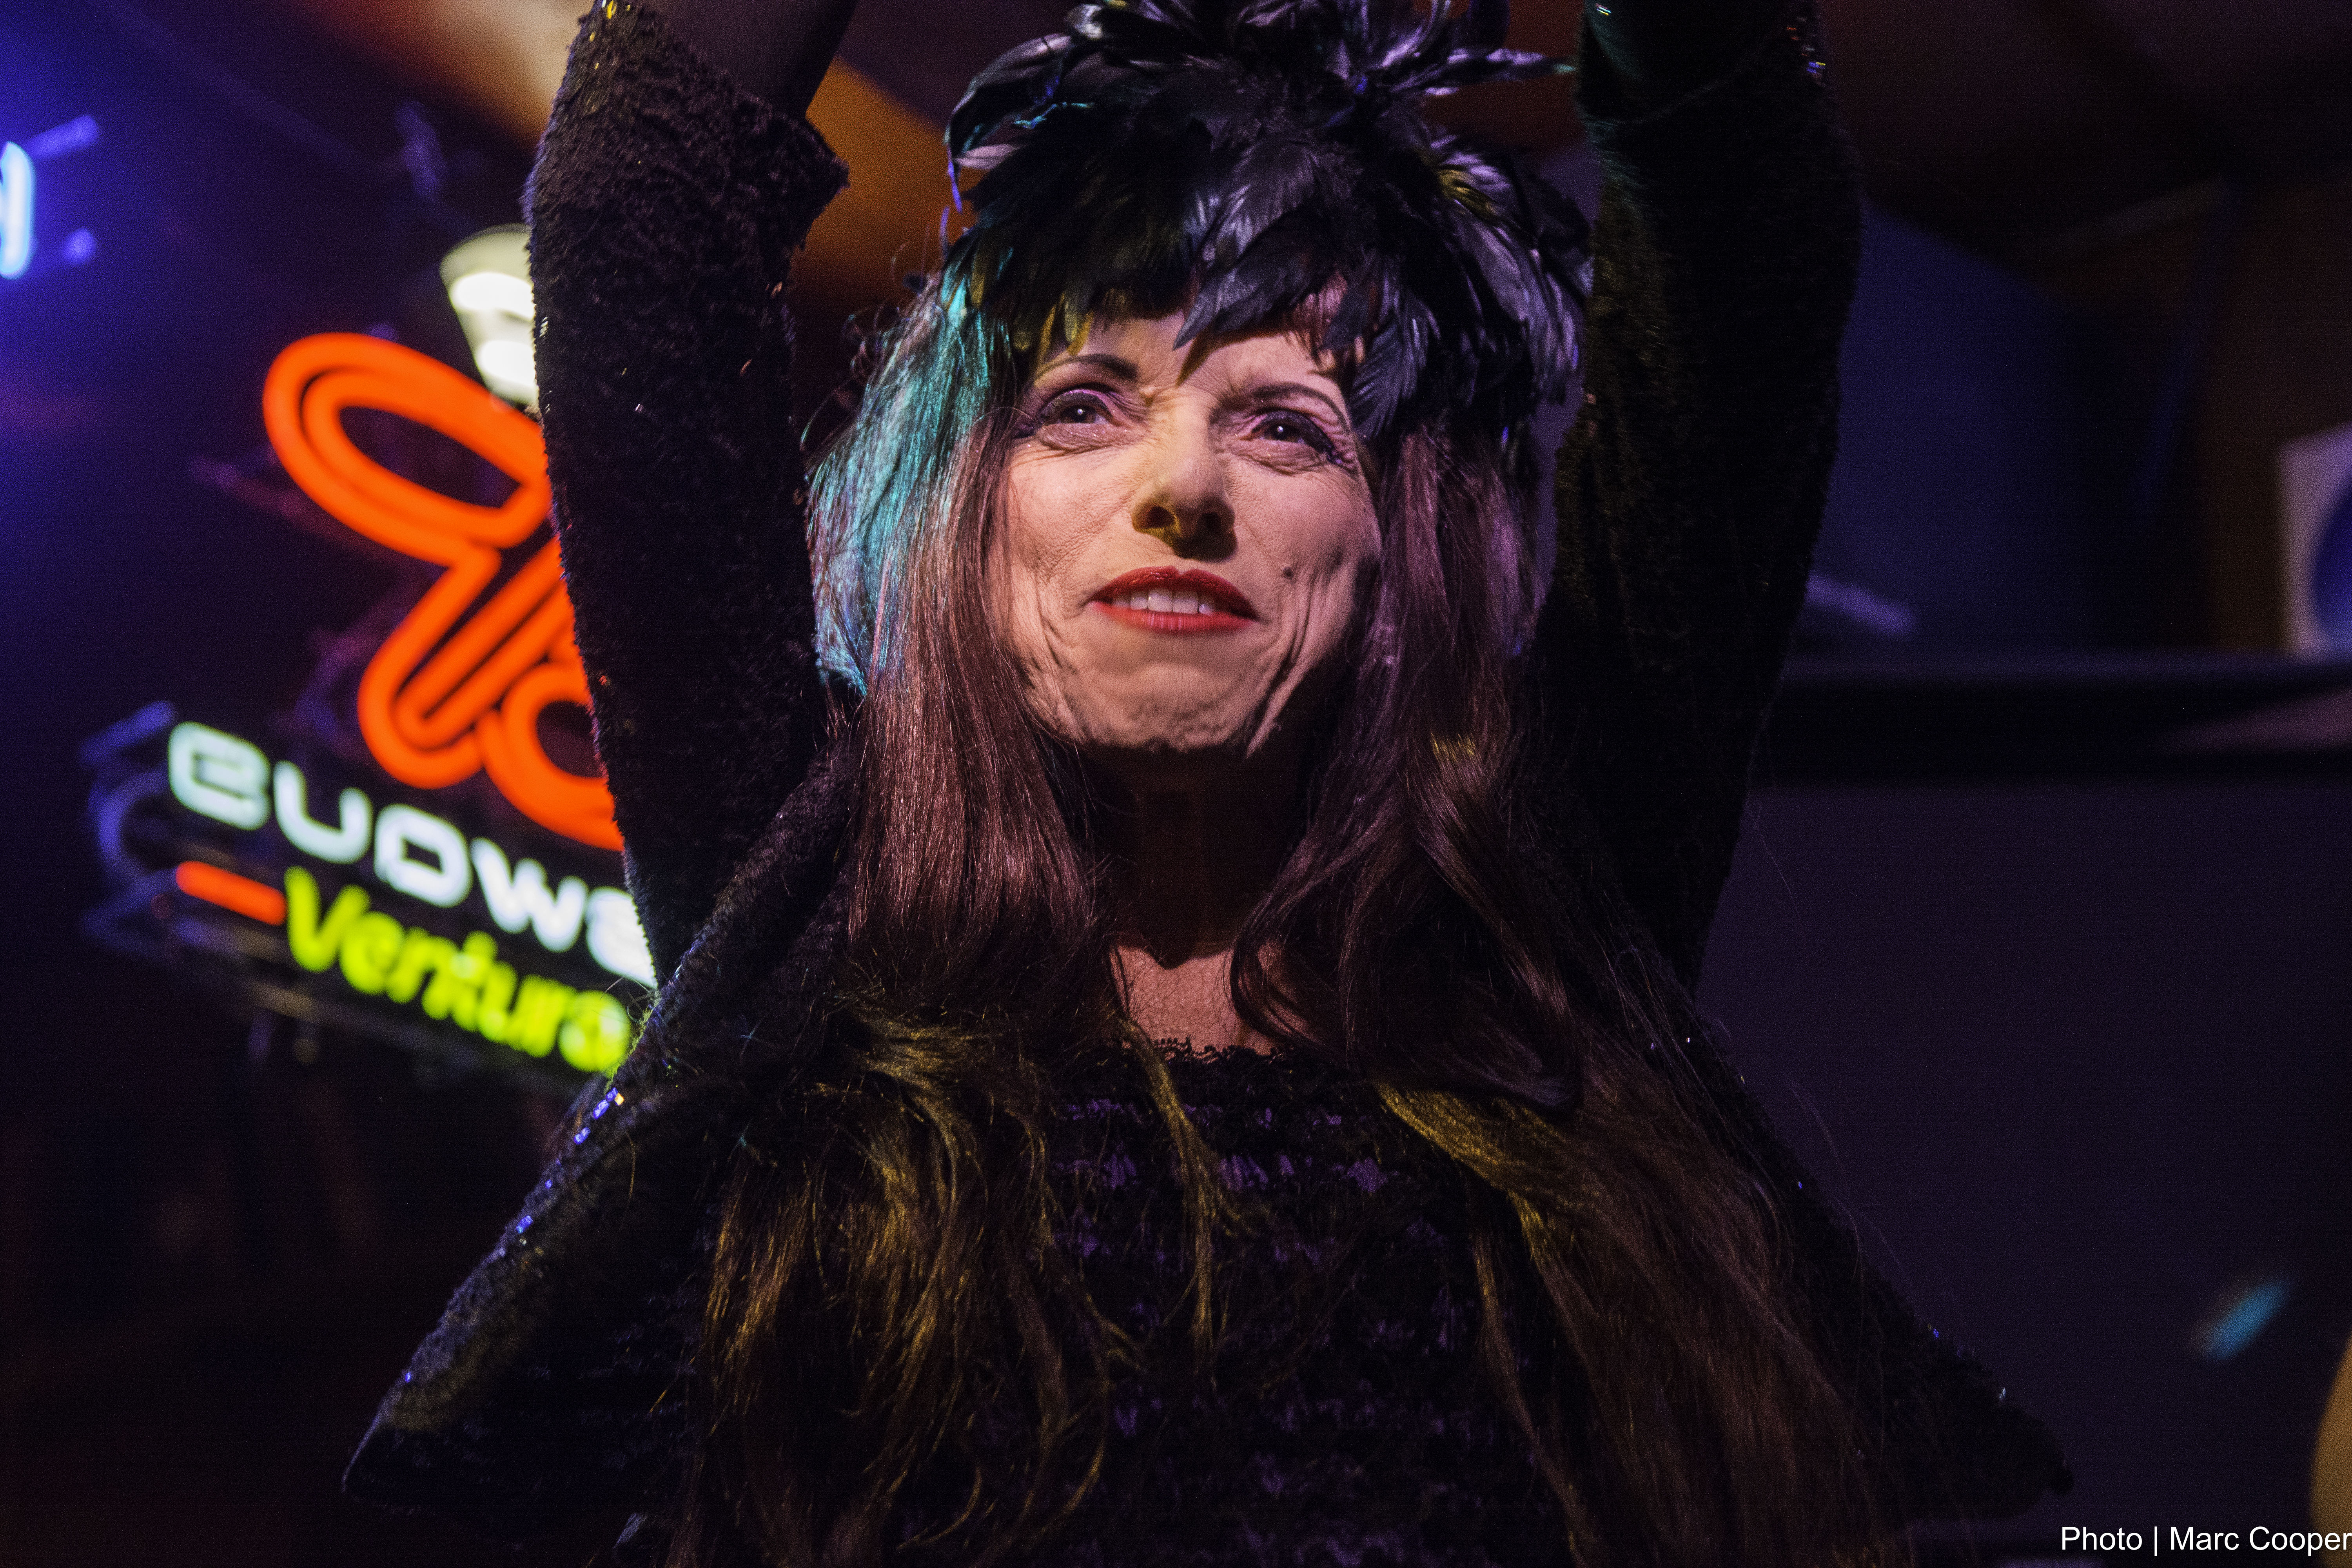
music, concert, singer, musician, blues, cool image, stage, performance, singing, guitarist, candyekane, blueswomen, laurachavez, i, entertainment, nightclub, performing arts, singer songwriter, musical theatre